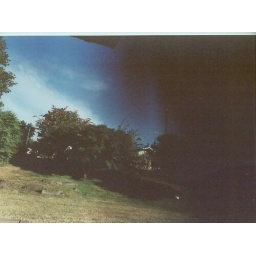
Light leak, I'd like to blame photoworks. But i do like the part that wasn't eaten by the black cloud